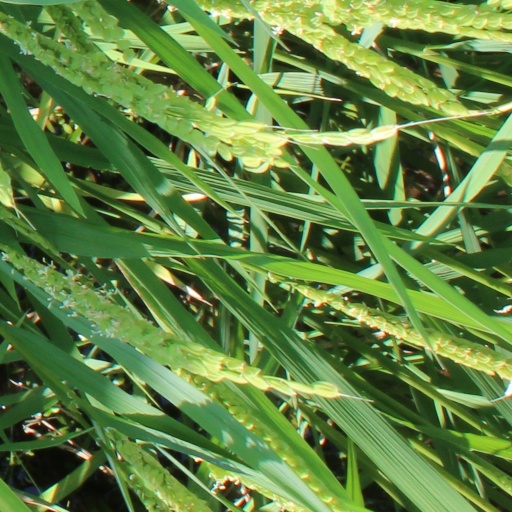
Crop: rice